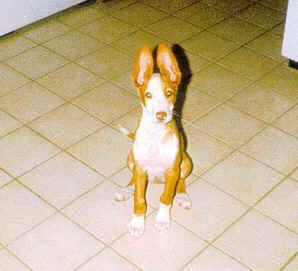
Ibizan_hound